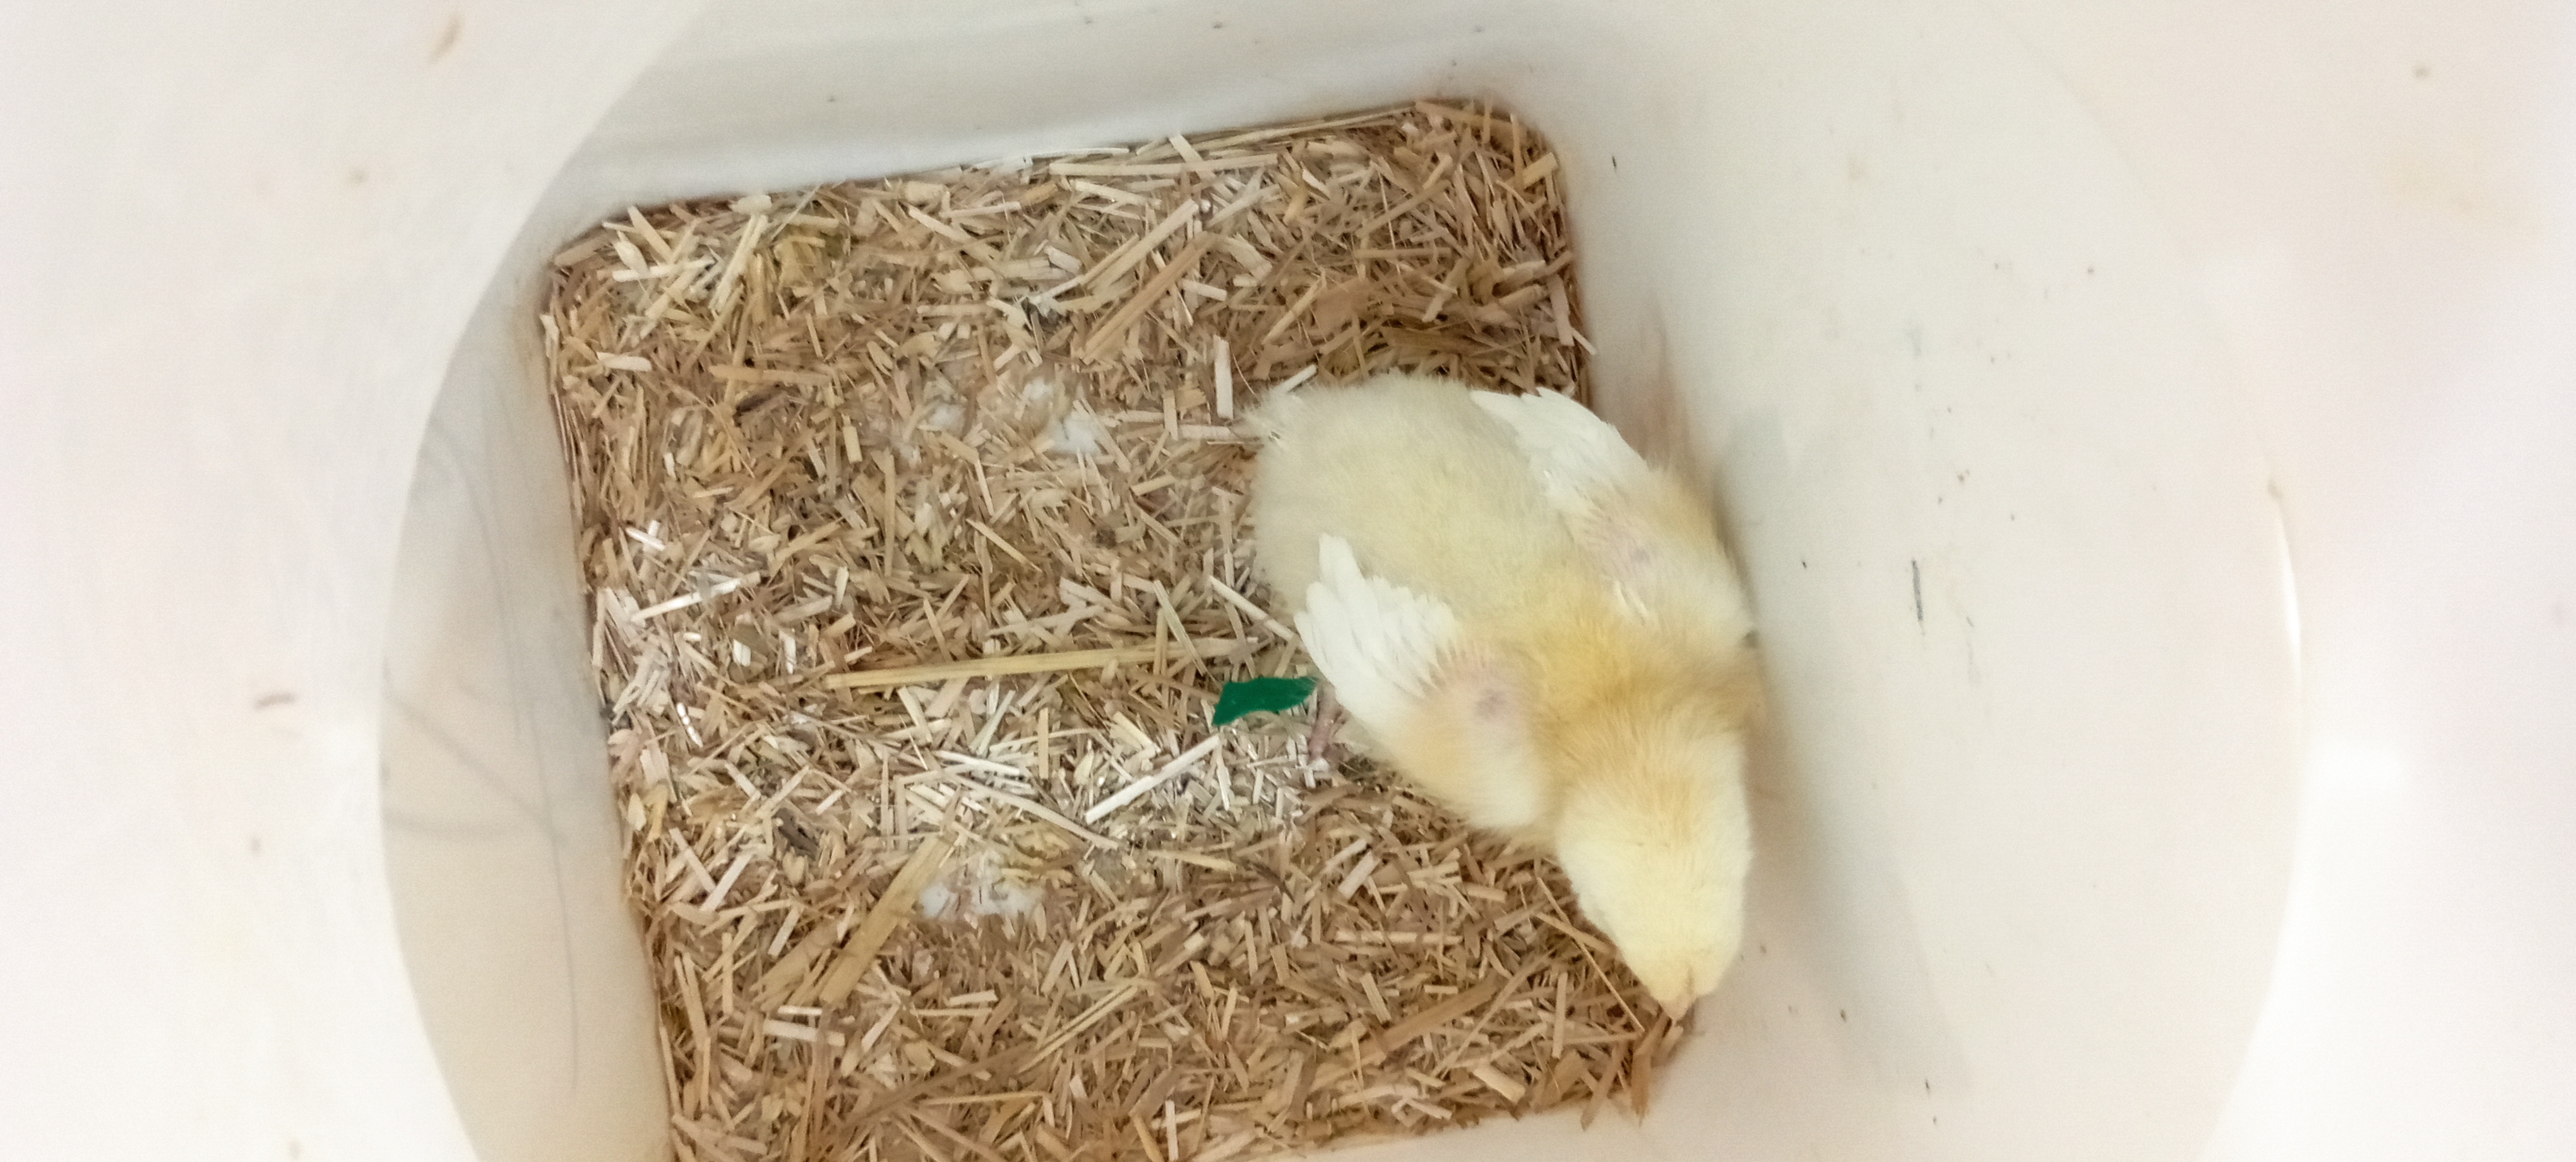
Weight: 183 g